Jōtarō Watanabe

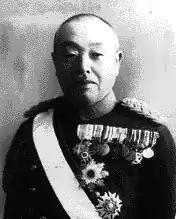
General Watanabe Jōtarō

was a general in the early Shōwa period Imperial Japanese Army, noted as one of the victims of the February 26 Incident.